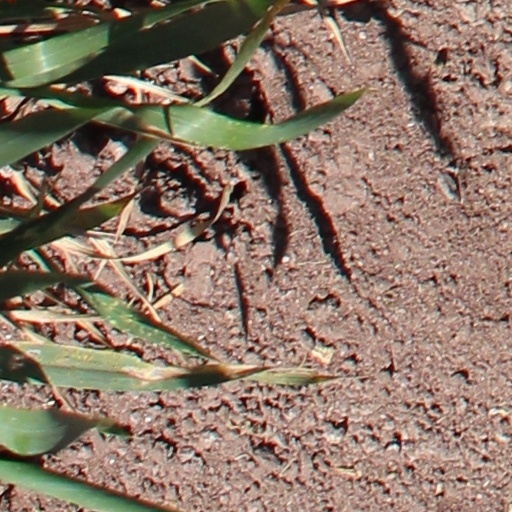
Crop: wheat